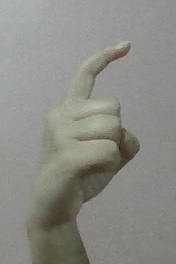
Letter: ra